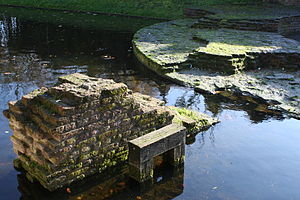
Wageningen
Wageningen er en kommune og en by i den østlige provins Gelderland i Nederlandene.